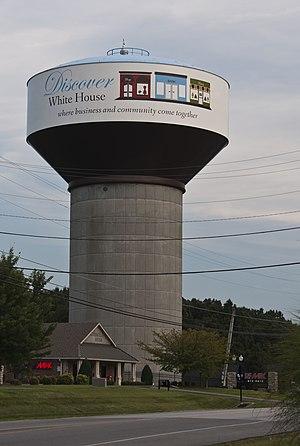
White House est une municipalité américaine située dans les comtés de Robertson et de Sumner au Tennessee. Lors du recensement de 2010, sa population est de 10 255 habitants.